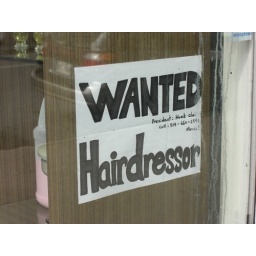
All dressed up with bad spelling....ENGLISH ONLY sign - on St Catherine street west - near Guy street....